Mountain of Faith

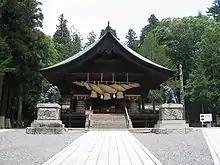
An image of the Akimiya Kaguraden in the Suwa Taisha was used as the background image during Kanako Yasaka's spell cards

As with other "Touhou" games, "Mountain of Faith" was lauded for its difficulty. However, Yukikuni Sasayama of 4Gamer.net noted that although the bullet patterns have become more difficult than past "Touhou" games, the durations of the patterns have become shorter, making it easier for players to outlast the patterns. Sasayama described the game as "spellcard-centric", with the game encouraging bombing throughout the stage until the player reaches the bosses, who can perform spell cards. Hence "Mountain of Faith" lets the players experience the rhythmic onslaught of spell cards, which may be the reason why "Mountain of Faith" did not inherit the Spell Practice mode from "Imperishable Night", since it fragments the spell cards.